Discovery and development of integrase inhibitors

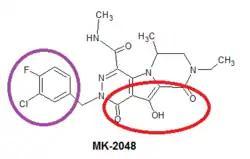
Figure 6: Structure of MK-2048 with important pharmacophore highlighted

Since critical structure information is scarce on HIV integrase catalysis it is difficult to find the exact pharmacophore for its inhibition. Wang "et al" (2010) hoped that by studying the SAR and pharmacophore of a dual inhibitor scaffold, focusing both on integrase and reverse transcriptase (RT) it would be possible to observe anti-integrase activity. By studying the SAR of HIV integrase inhibitors it was possible to find that for optimal integrase inhibition the pharmacophore requires a regiospecific (N-1) DKA of a specific length. A DKA functionality or its heterocyclic bioisostere that selectively inhibit strand transfer seem to be present in all major chemotypes of integrase inhibitors. As detailed in the SAR discussion above the two necessary structural components of INI are a benzyl hydrophobic moiety and a chelating triad to bind the Mg ions. For the triad to bind the Mg ions has to be ionized (see fig. 5) and thus a pharmacophore bioisostere has to be ionized too and the benzyl pharmacophore bioisostere must to be very hydrophobic.